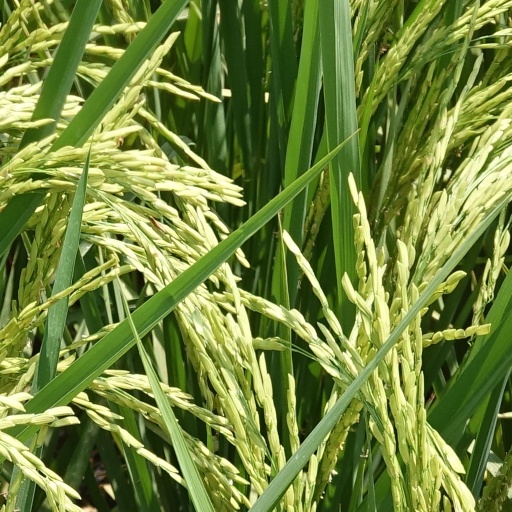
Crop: rice